Lucie Horsch

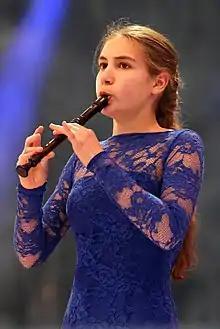
Lucie Horsch in 2014

Lucie Horsch (born 1999) is a Dutch recorder player.